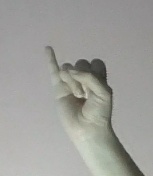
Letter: meem